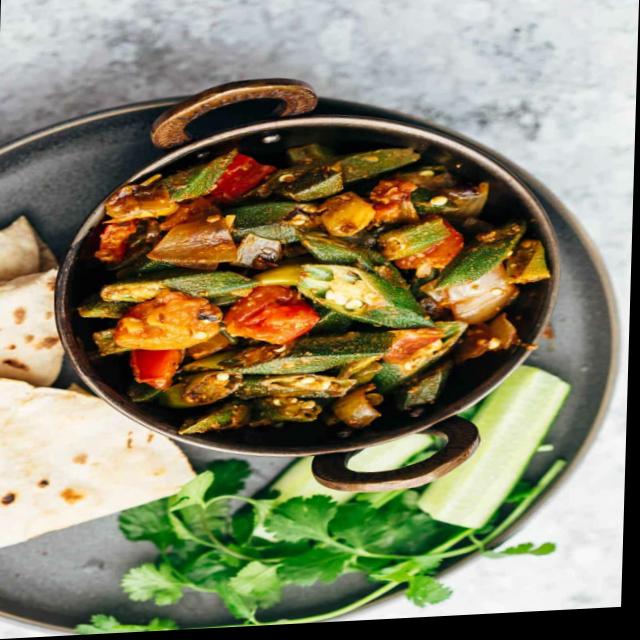
Dish: bhindi_masala